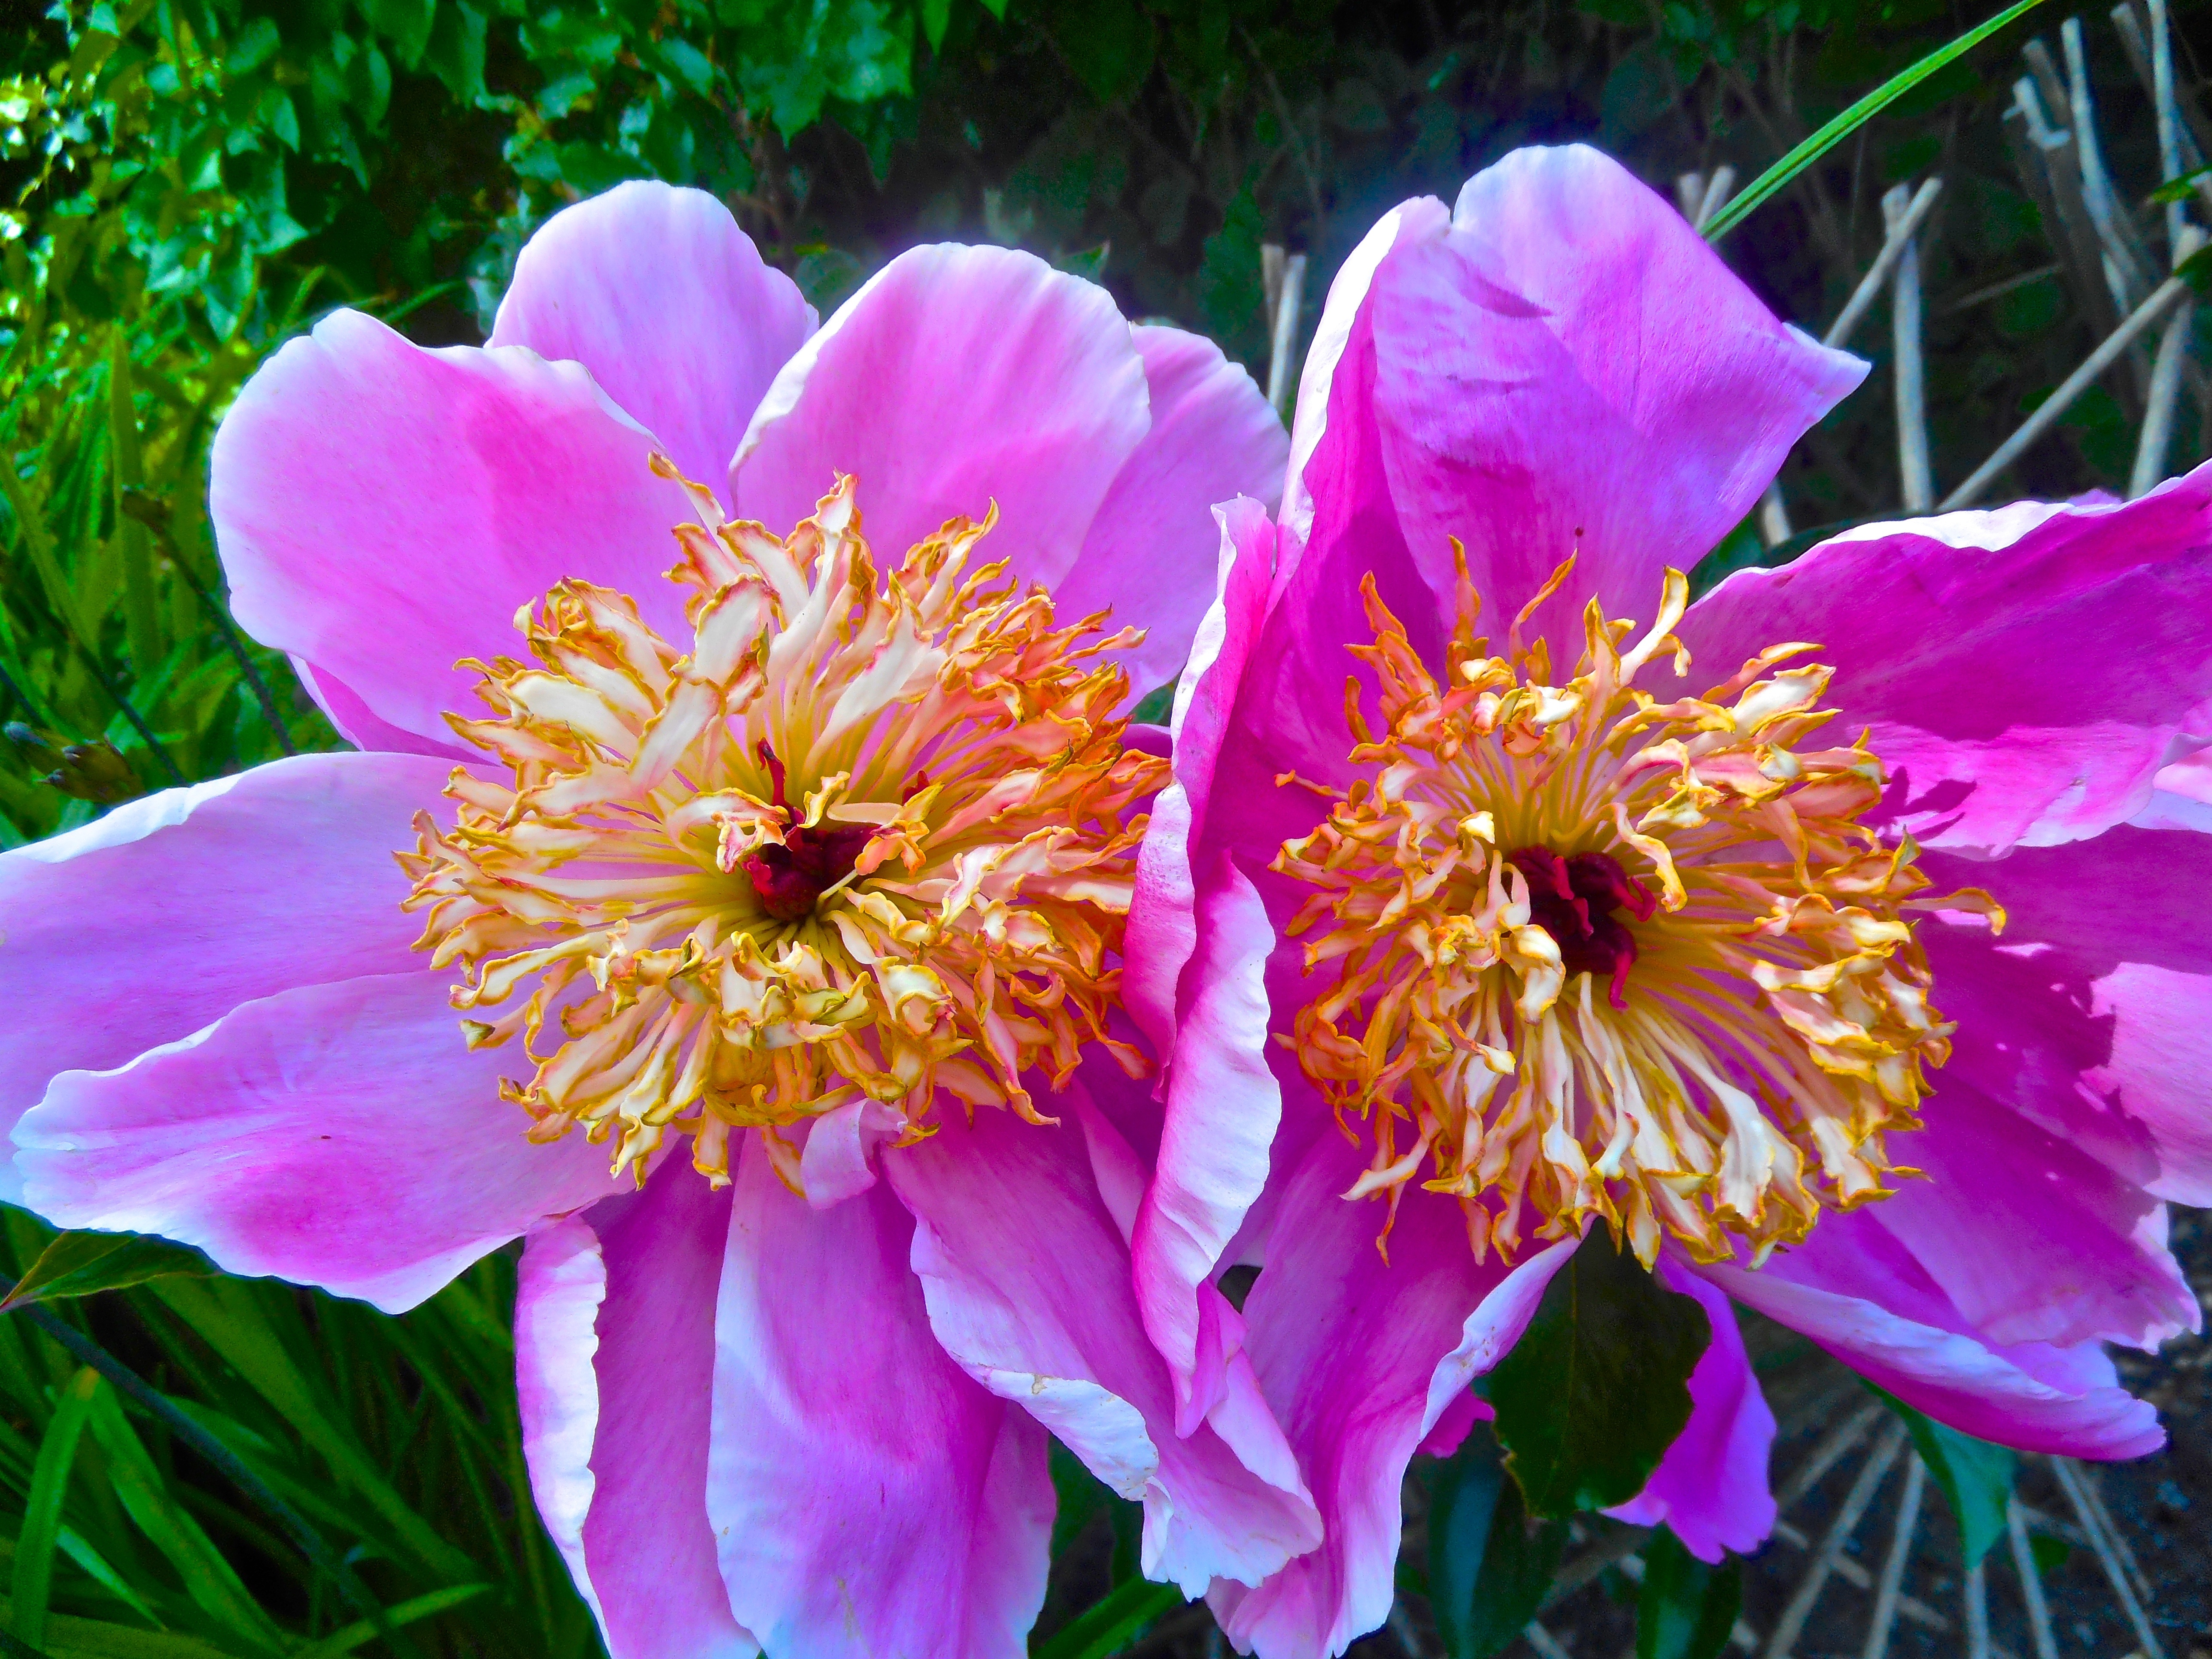
nature, blossom, plant, flower, petal, red, botany, garden, flora, flowers, red flower, peony, macro photography, flowering plant, land plant